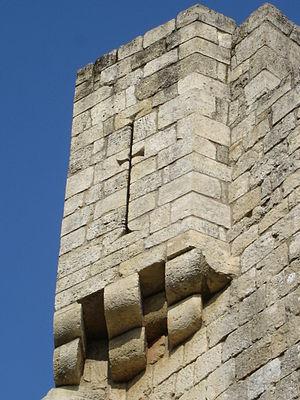
Une meurtrière est un terme générique qui désigne une ouverture pratiquée dans une muraille pour permettre l'observation et l'envoi de projectiles, cette embrasure typique de l'architecture militaire médiévale contribuant au développement de la défense active. Ce terme est progressivement abandonné en raison de son imprécision, au profit de ceux plus précis d’archère, arbalétrière, archère-canonnière.